247th Guards Air Assault Regiment

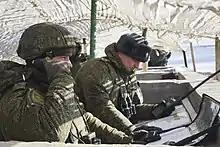
Soldiers of the regiment during a tactical exercise in Stavropol Krai, 2018

Colonel Alexey Naumets became the regiment's commander on 2 June 2007. In 2008, the regiment invaded Georgia with the rest of the division. It fought in the Battle of Kodori Gorge. The regiment was granted the title 'Guards' on 3 June 2013. The regiment contributed a battalion tactical group to participate in the August 2014 Russian military intervention in the war in Donbas. A group took part in the battle of Ilovaisk, where a column of regiments' fighting vehicles was photographed by regiment's soldier in front of destroyed R-149BMR command vehicle of the Ukrainian 121st Signal Brigade. In March 2015, the regiment opened its museum in Stavropol.